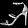
Label: Sandal